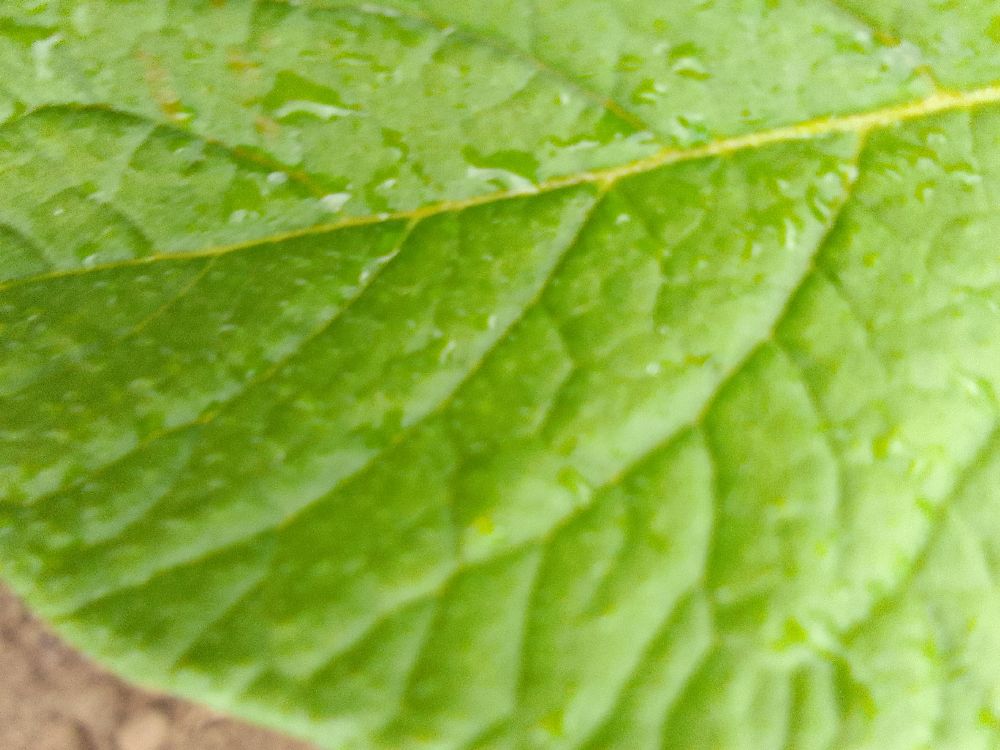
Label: Healthy